Chrysler (brand)

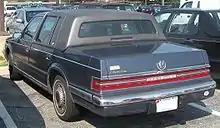
The 1990s Chrysler Imperial featured full-width taillights.

With the 1984 model year, the New Yorker Fifth Avenue was now simply called Fifth Avenue, setting the name that would continue for six successful years. All Fifth Avenues from 1984 until 1989 were powered by a V8 engine, with either a two-barrel carburetor making (in all states except California) or a four-barrel rated at (in California), mated to Chrysler's well-known Torqueflite three-speed automatic transmission. Fifth Avenue production was moved from Windsor, Ontario to St. Louis, Missouri. Beginning in late 1986 through the 1989 model year, they were manufactured at the American Motors plant in Kenosha, Wisconsin (purchased by Chrysler in 1987). The Fifth Avenue also far outsold its Dodge Diplomat and Plymouth Gran Fury siblings, with a much greater proportion of sales going to private customers despite its higher price tag. Production peaked at 118,000 cars for 1986, and the Fifth Avenue stood out in a by-now K-car-dominated lineup as Chrysler's lone concession to traditional RWD American sedans.